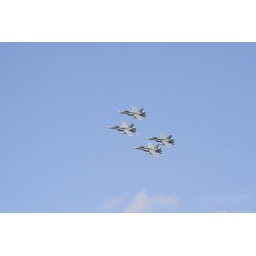
Group of FA-18 Hornets flying in formation over the Swan river in Perth during the 2006 Red Bull air race.